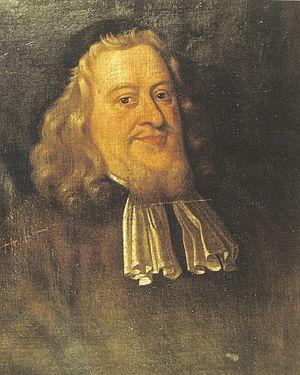
Leffmann Behrends, né vers 1630 et mort le 1ᵉʳ janvier 1714 à Hanovre, est l'agent financier allemand des ducs et princes de Hanovre.